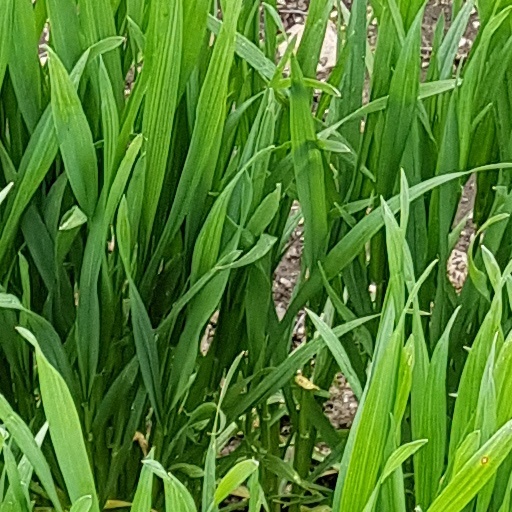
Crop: wheat